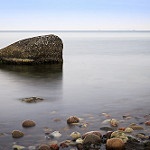
Scene: Outdoor